Vultee Vengeance in Australian service

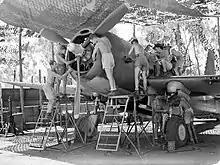
A No. 12 Squadron Vengeance being serviced during April 1943

Five frontline RAAF units were equipped with Vengeance dive bombers: Nos. 12, 21, 23, 24 and 25 Squadrons. No. 12 Squadron was the first Vengeance unit, replacing its CAC Wirraways with the type at Batchelor, Northern Territory, in September 1942. The same month, No. 21 Squadron was re-formed at Gawler, South Australia, equipped with Vengeances. No. 25 Squadron, located at RAAF Station Pearce in Western Australia, received some Vengeances in late 1942, but mainly operated Wirraways until being completely re-equipped with the dive bombers in August 1943. This squadron was the only RAAF unit to be equipped with Mark IV aircraft, which provided far superior performance to the other variants. The next unit to receive Vengeances was No. 24 Squadron, which transitioned to the type at Bankstown, New South Wales, between May and August 1943. The final combat unit to receive Vengeances was No. 23 Squadron, which began its conversion in June 1943 at Lowood, Queensland. While preparing for combat, Vengeance aircraft were at times used to counter attacks on shipping off the Australian coast; on 18 June 1943, four aircraft from No. 24 Squadron and a pair from No. 23 Squadron were held at readiness to strike the submarine that had attacked Convoy GP55 off Smoky Cape if it was located by patrolling Avro Ansons.